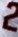
Number: 2